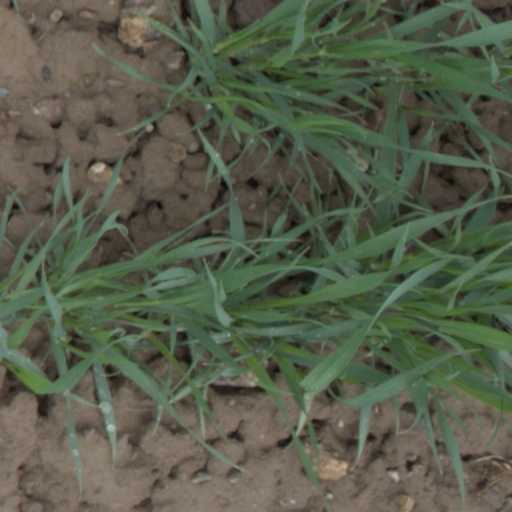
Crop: wheat